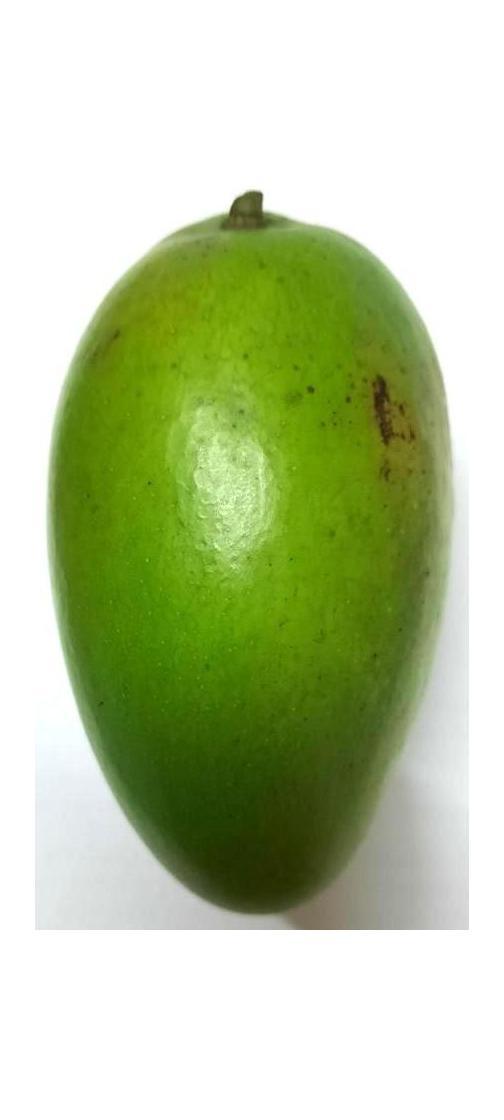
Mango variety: Amrapali